Sebastián Piñera

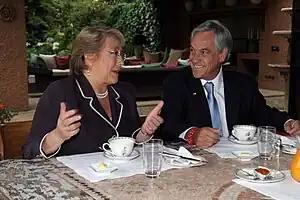
Piñera meeting with Michelle Bachelet during the presidential transition

Piñera ran for President of Chile in the 2009–2010 election. From August 2009, he led in opinion polls, competing with left-of-center candidates Eduardo Frei Ruiz-Tagle, Marco Enríquez-Ominami, and Jorge Arrate. In the 13 December 2009 election, Piñera placed first in the results with 44.05% of the votes, while Frei placed second with 29.6%. Neither candidate received more than half of the total votes; therefore, as per the Constitution, Chileans returned to the polls for a final run-off election on Sunday, 17 January 2010.